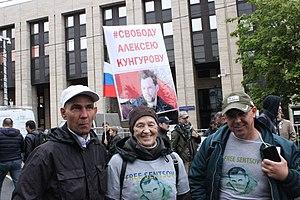
Oleh Hennadiyovitch Sentsov, né le 13 juillet 1976 à Simferopol, est un réalisateur, scénariste et producteur ukrainien de cinéma principalement connu pour le film Gàmer.